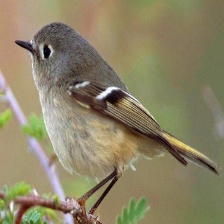
Species: RUBY CROWNED KINGLET
Scientific name: REGULUS CALENDULA